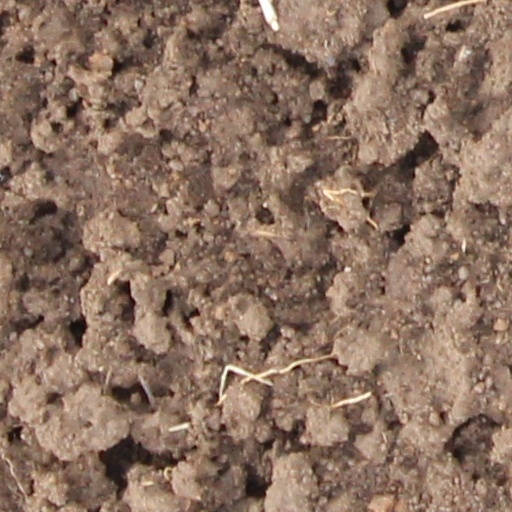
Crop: wheat